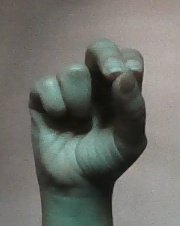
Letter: gaaf